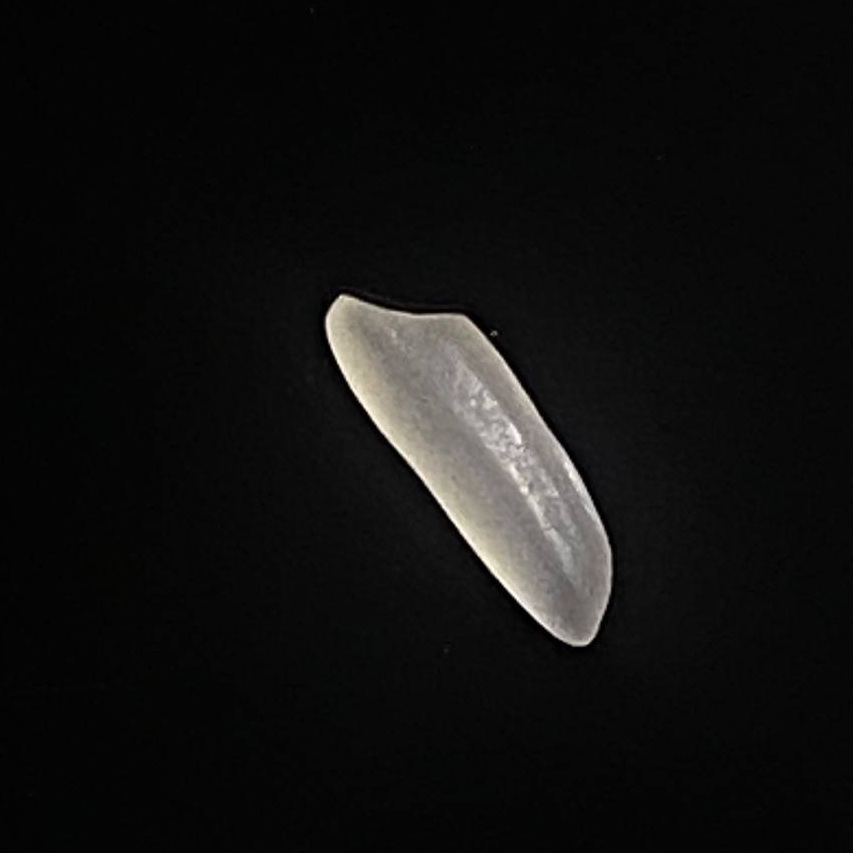
Rice variety: Najirshail